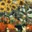
Label: sunflower